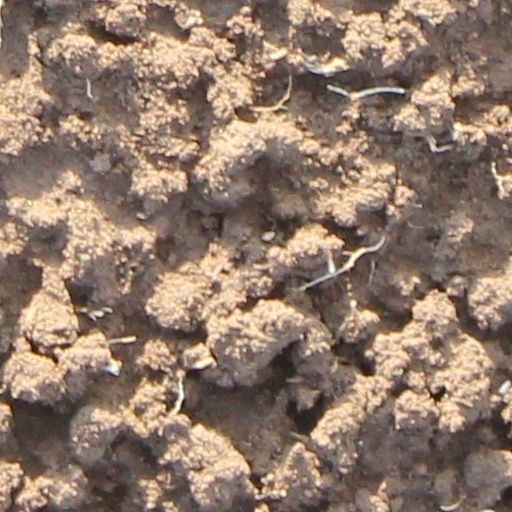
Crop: wheat